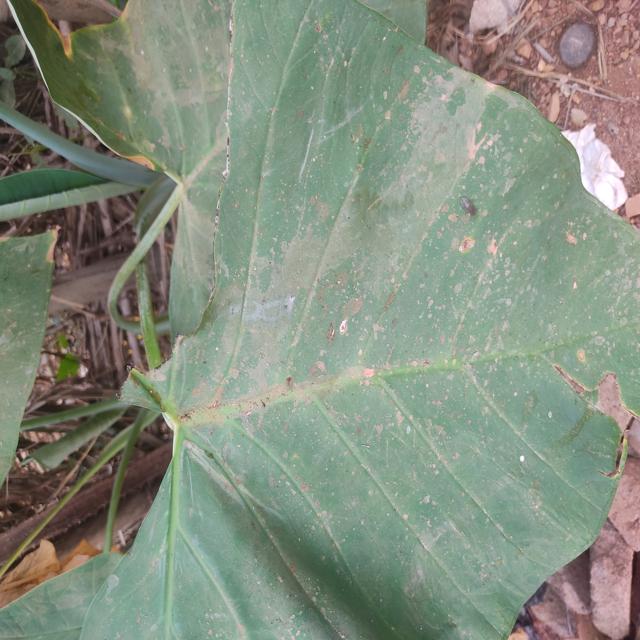
Label: Mid_Blight